Henry I Sinclair, Earl of Orkney

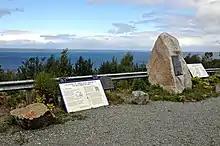
Monument to the alleged landing site of the Sinclair Expedition, Guysborough, Nova Scotia

One of the most common theories about Sinclair is that he was one of the first Europeans to visit North America in a voyage pre-dating Columbus. In 1784, he was identified by Johann Reinhold Forster as possibly being the Prince Zichmni described in letters allegedly written around the year 1400 by the Zeno brothers of Venice, in which they describe a voyage throughout the North Atlantic under the command of Zichmni. There is no evidence for Nicolò spending any time in the North Atlantic; the historical evidence shows him in Venetian public service.